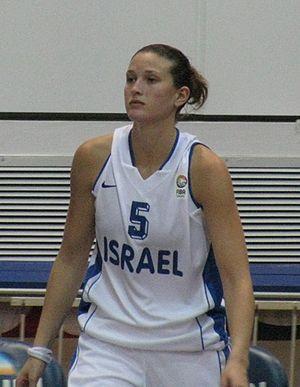
Meirav Dori, née le 25 mai 1986 à Safed, est une joueuse israélienne de basket-ball.